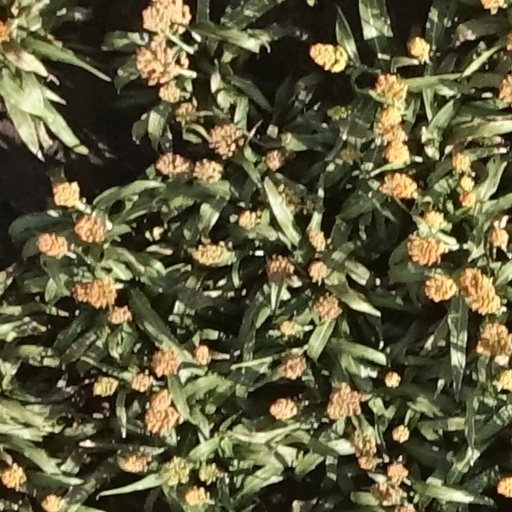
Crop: sorghum